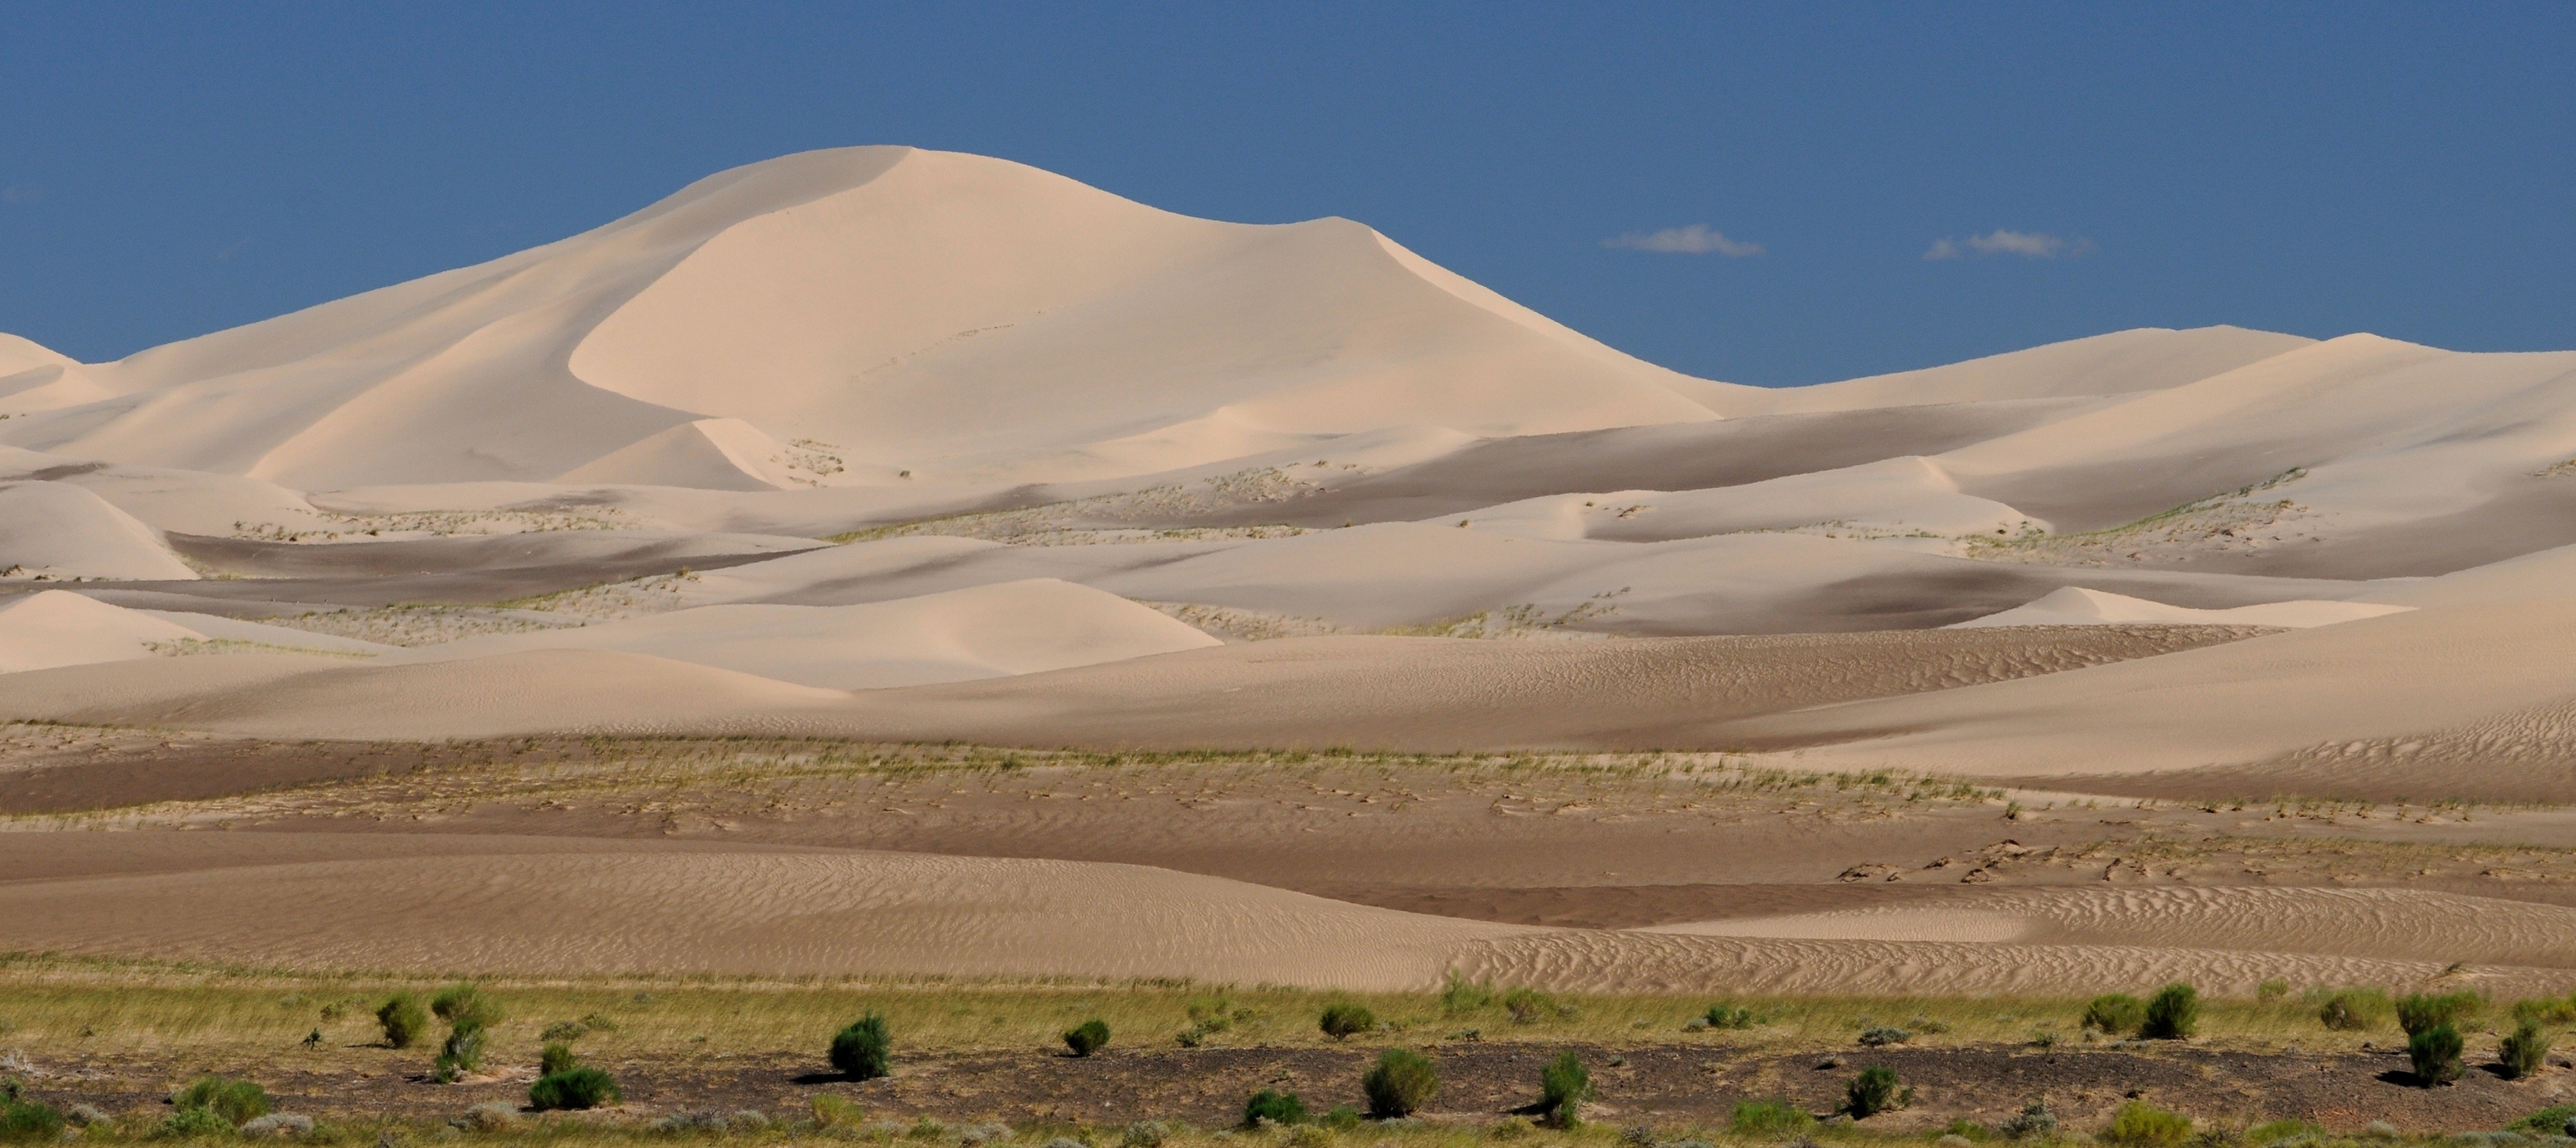
landscape, wilderness, mountain, cloud, prairie, hill, desert, dune, valley, mountain range, sand dune, plain, desert landscape, grassland, badlands, hot, plateau, fell, habitat, loch, ecosystem, mongolia, tundra, steppe, landform, gobi, natural environment, geographical feature, aeolian landform, mountainous landforms